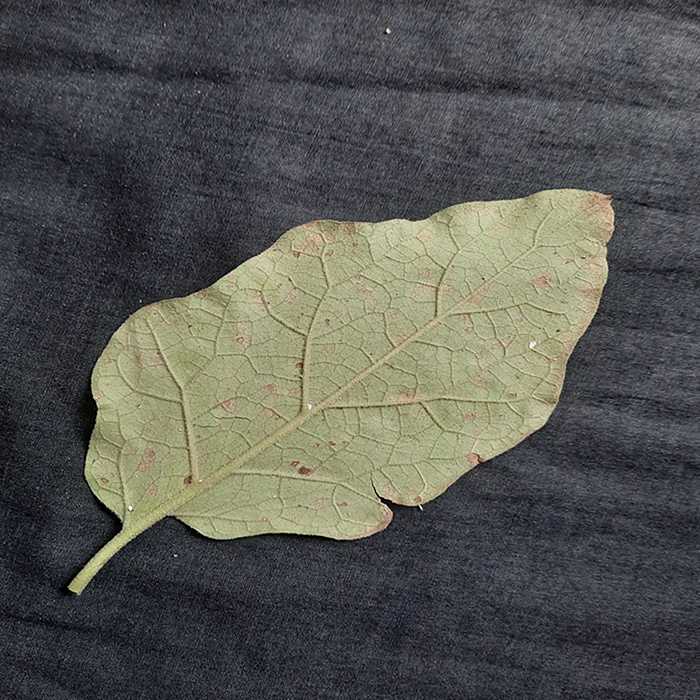
Plant: Eggplant
Label: Eggplant Cercopora leaf spot